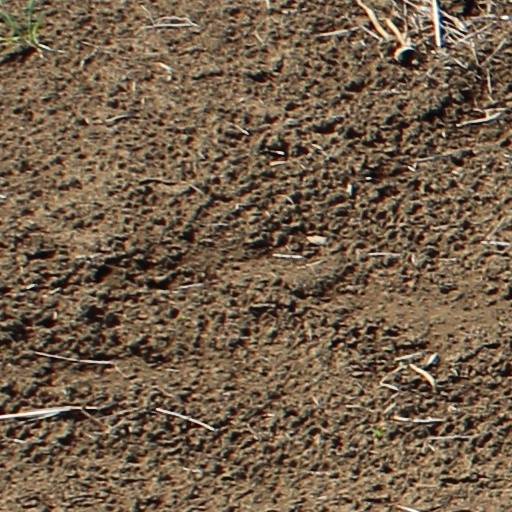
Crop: wheat